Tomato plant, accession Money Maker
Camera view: bottom (45 deg); turntable rotation: 30 degrees
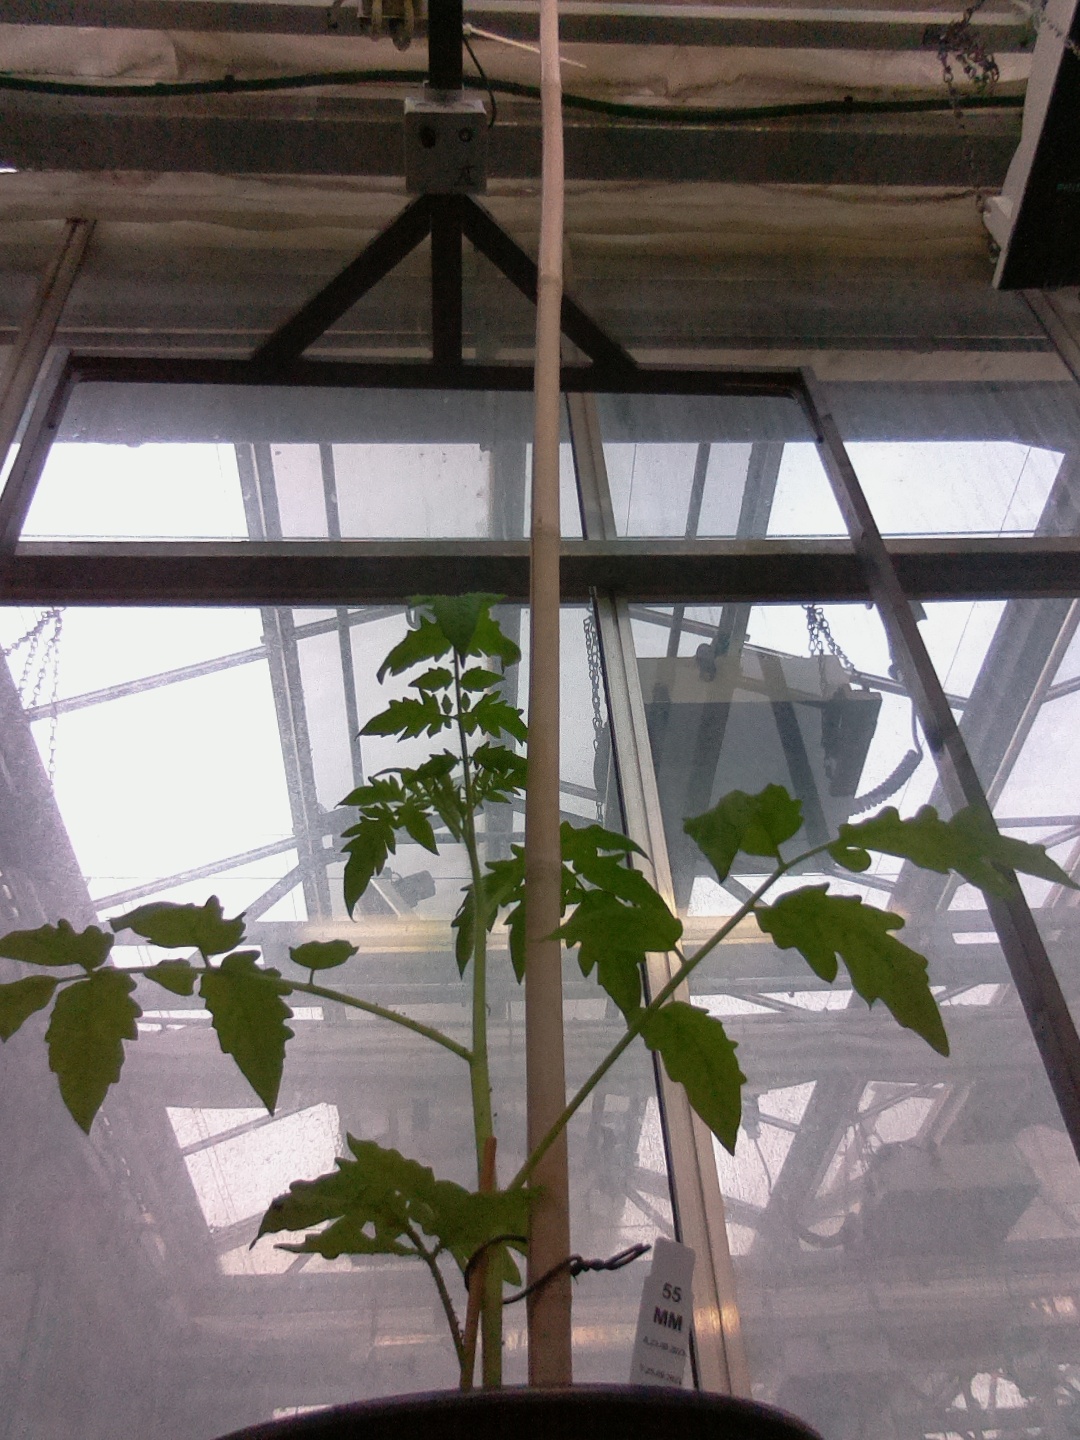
BBCH growth stage 13: 6 of true leaves visible